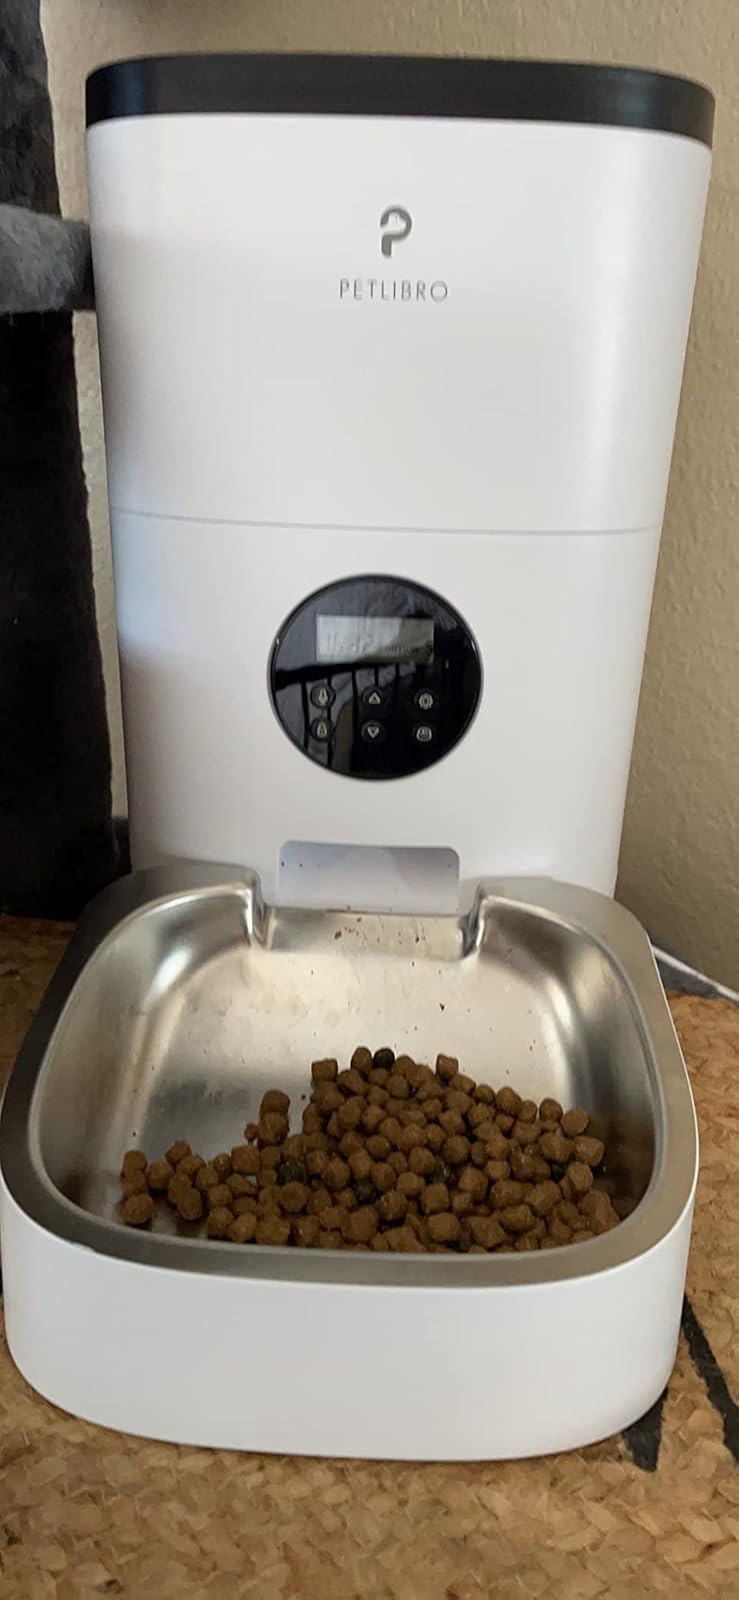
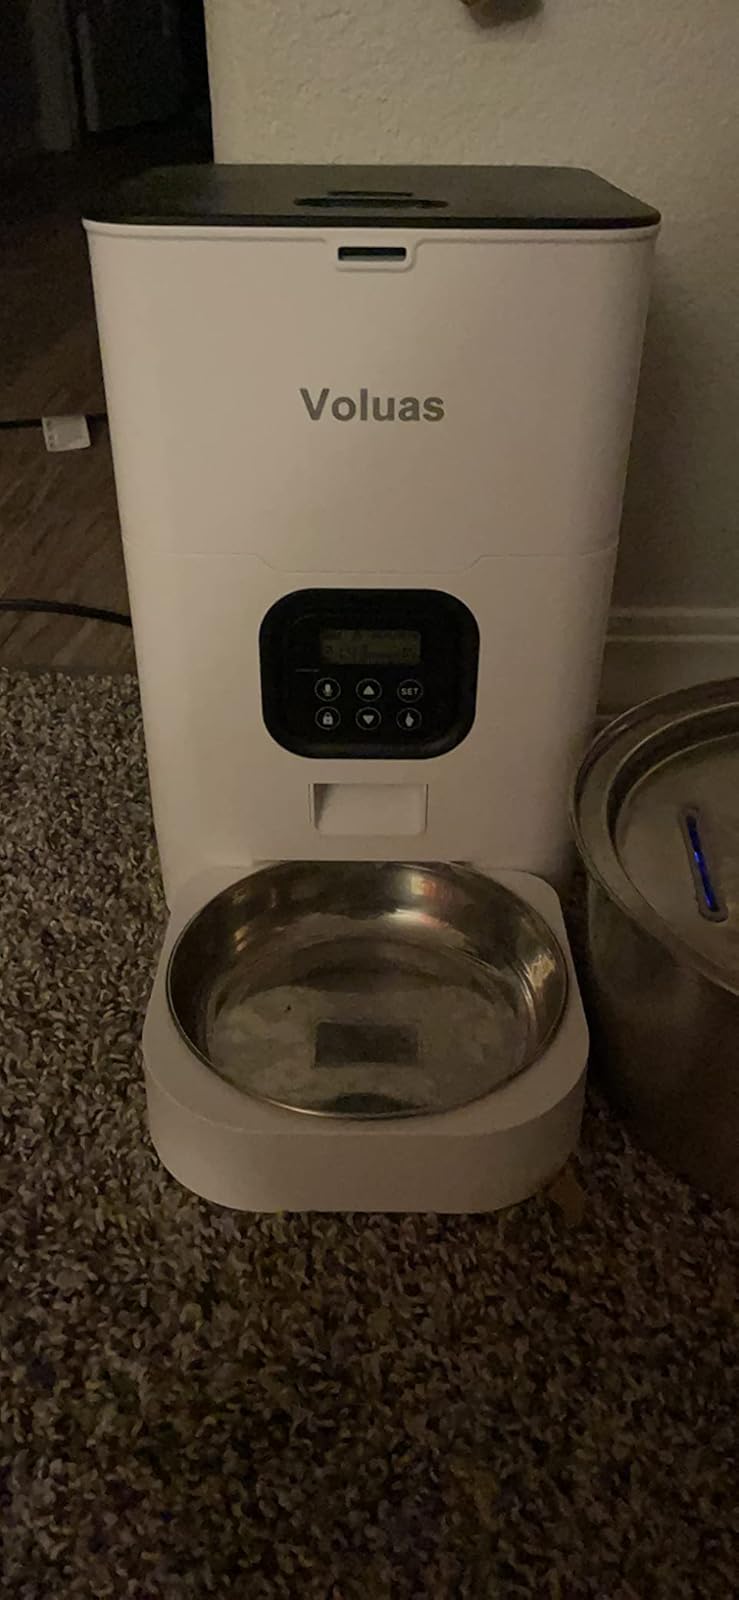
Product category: items_feeder
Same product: no